Japan–Korea Joint Development Zone

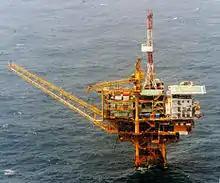
Chunxiao gas field in the East China Sea, bordering the JDZ.

Benefitting from the dispute; China in recent years has also sought to extend a claim to the area. China's EEZ overlaps with the western part of the JDZ which provides some basis for a claim, but because of their absence from the original JDZ agreement, they are currently entitled to nothing in the zone. This exclusion led the Chinese Ministry of Foreign Affairs to call the agreement an "infringement of Chinese sovereignty" one month after the agreement was first signed in 1974, and file a formal protest in April 1977 for dividing the continental shelf without Chinese consent.